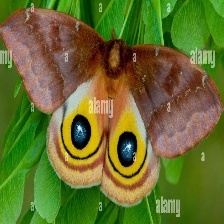
Species: IO MOTH